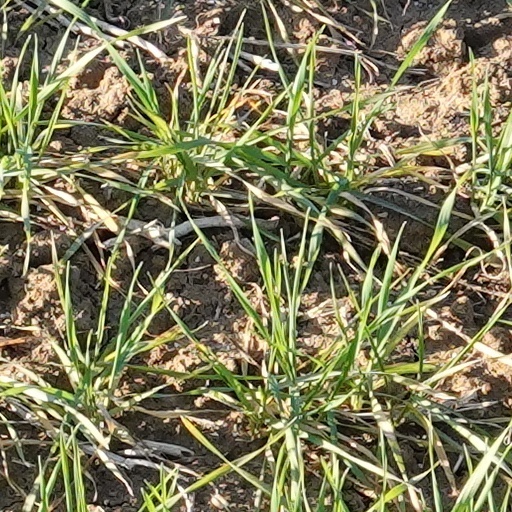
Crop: wheat